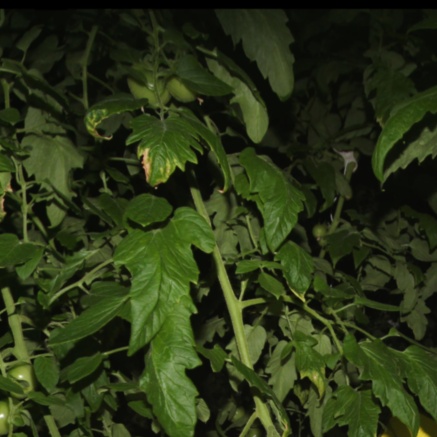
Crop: tomato